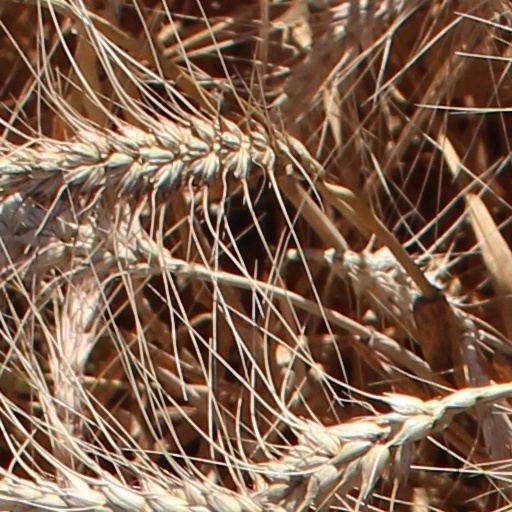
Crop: wheat